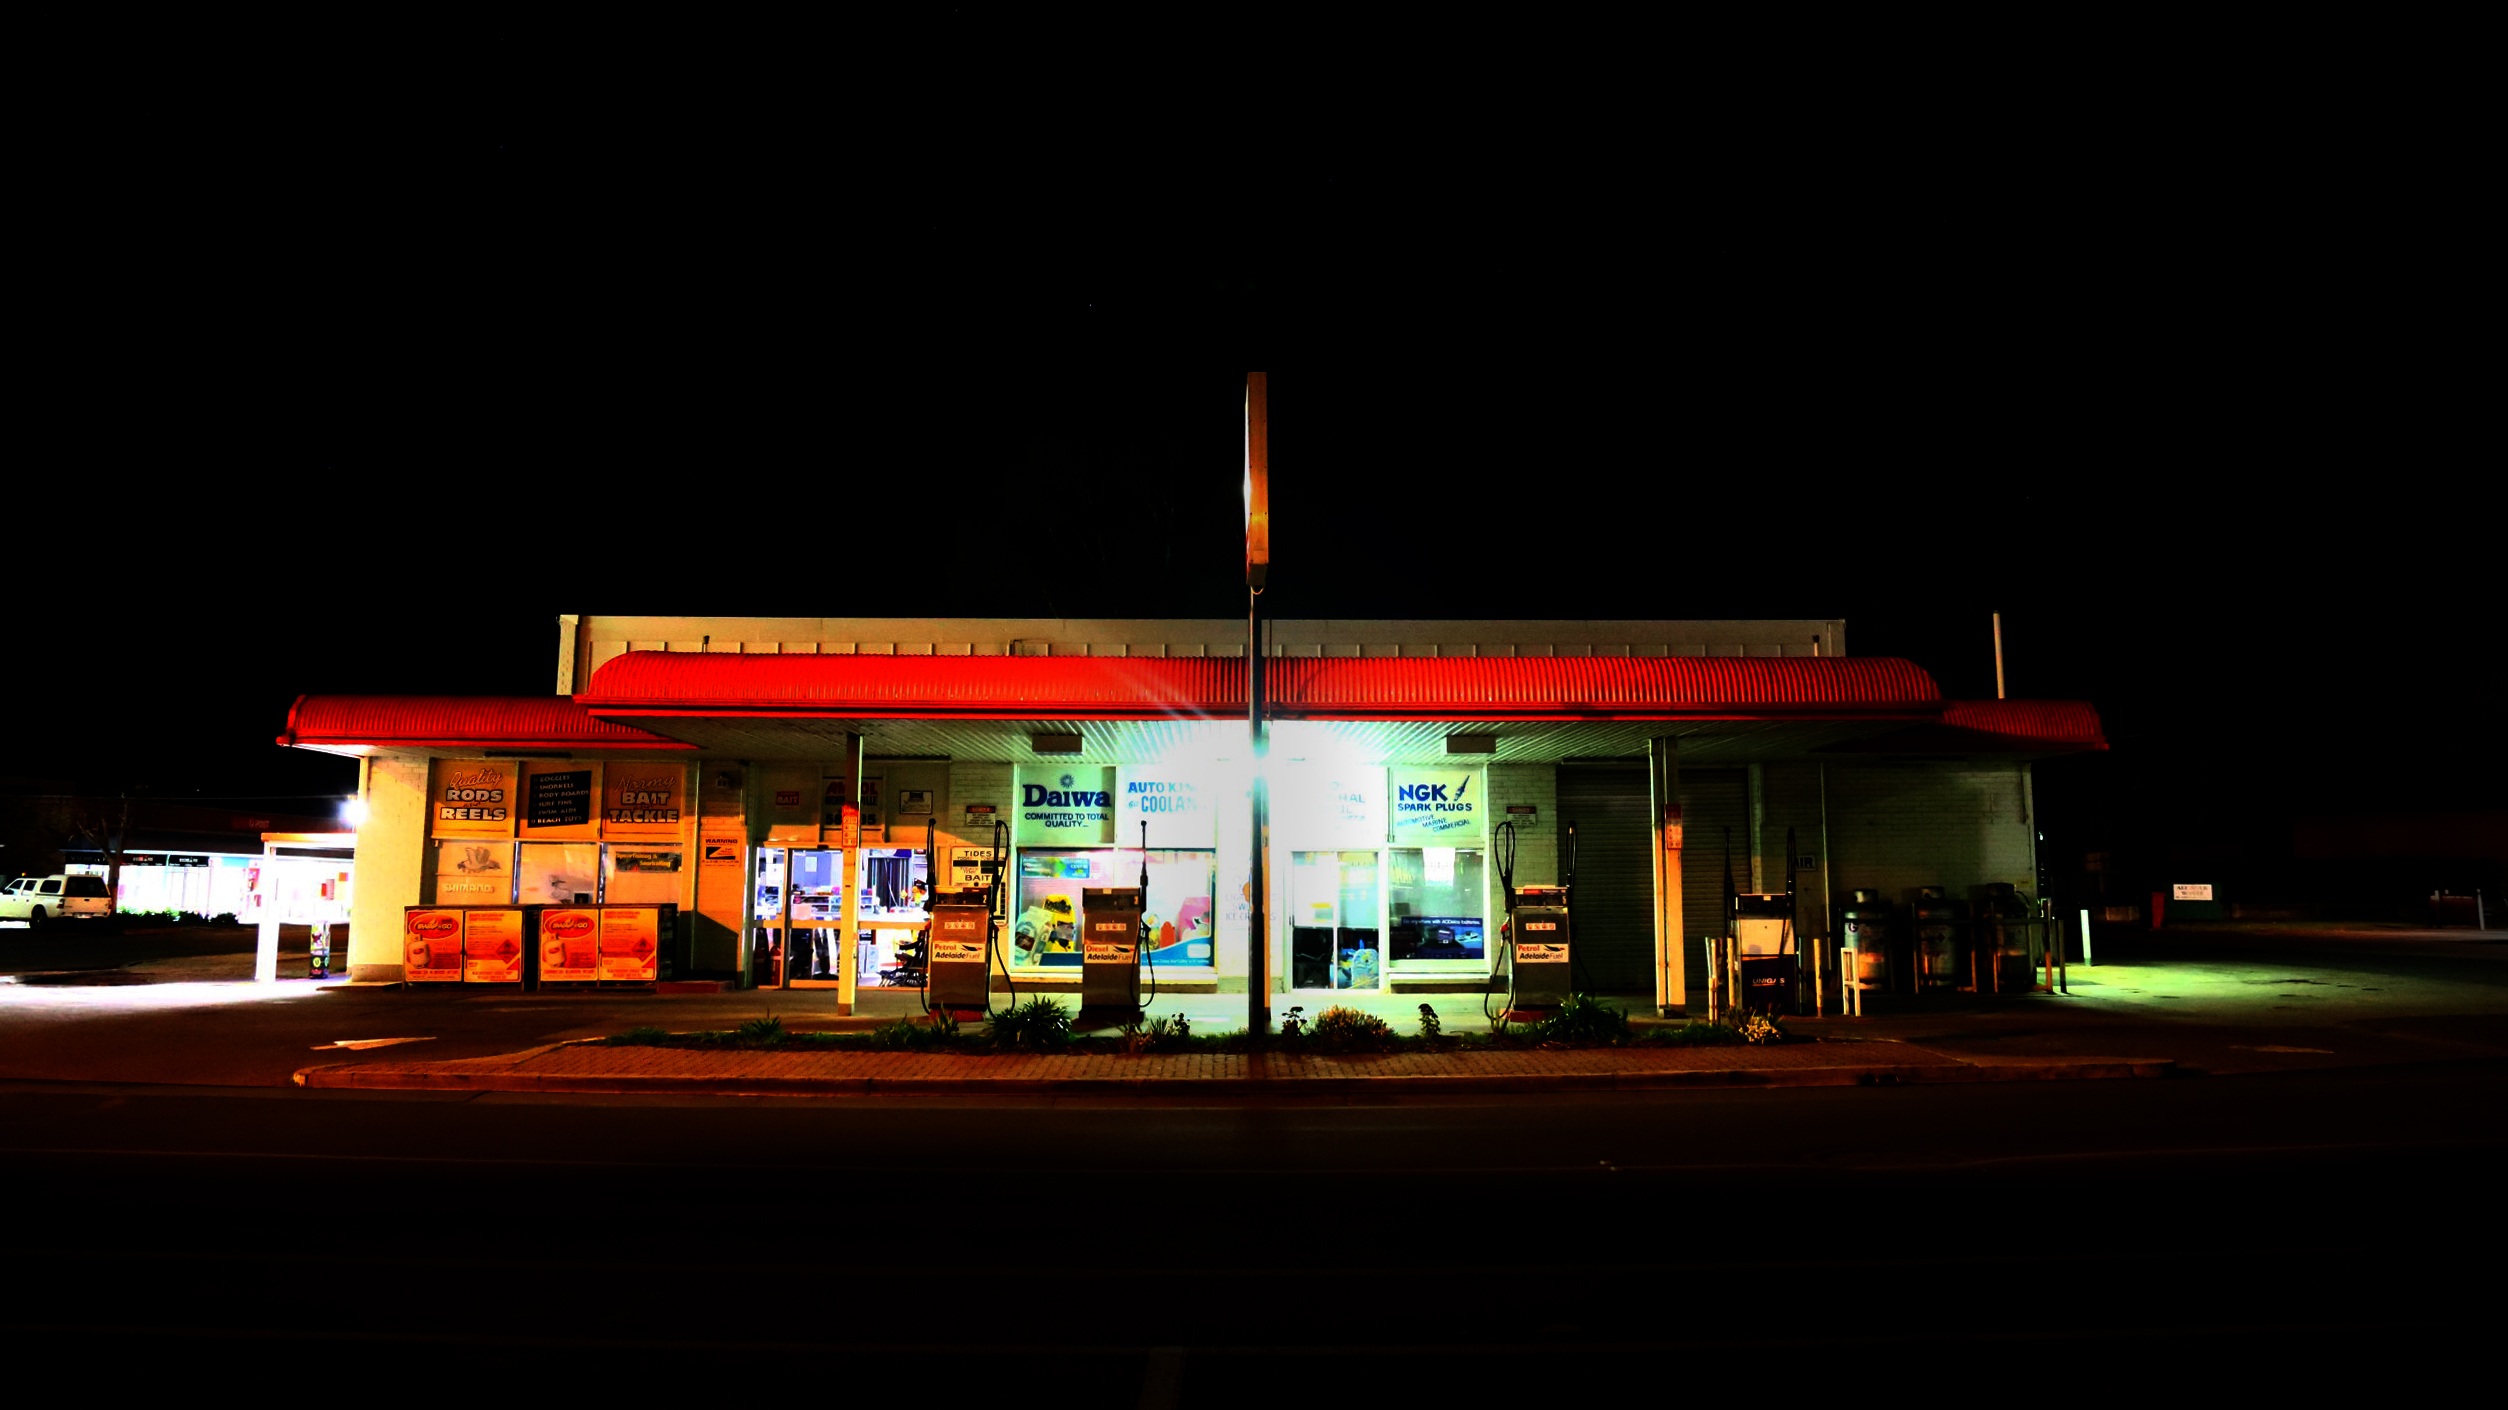
light, night, restaurant, dark, evening, gas station, lighting, theatre, lights, pumps, service station